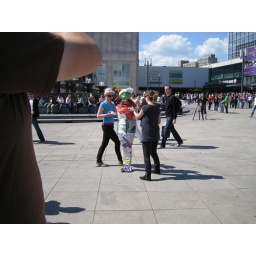
A person wrapped in plastic bag